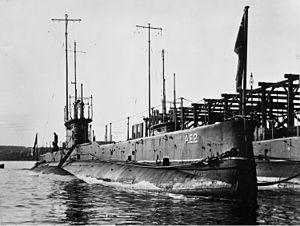
Le HMAS AE2 était un sous-marin de la Royal Australian Navy. L'un des deux sous-marins commandés pour cette marine naissante, l'AE2 fut construit par Vickers-Armstrong en Angleterre et fut mis en service dans la RAN en 1914. Avec son sistership, le HMAS AE1, il navigua ensuite jusqu'en Australie, c'est à cette époque le plus long voyage effectué par un sous-marin.